Natural forests in Sri Lanka

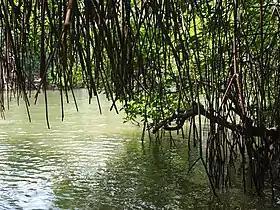
Mangroves, Madu ganga

Generally 'villus' are the flood plains of the reservoirs. 'Villu' grasslands possess a special link with the wildlife in the area, especially elephants and bird population. The vegetation is dominant with grasses (members of "Poaceae")and sedge (member of "Cyperaceae"). 'Villu' grasslands are located in areas such as Mahawelli flood plains, Wilpattu National Park.